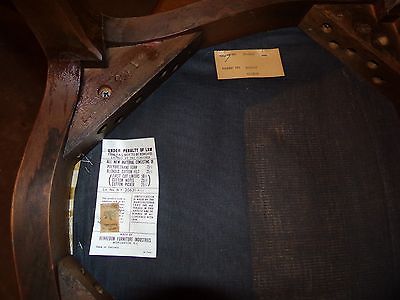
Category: table